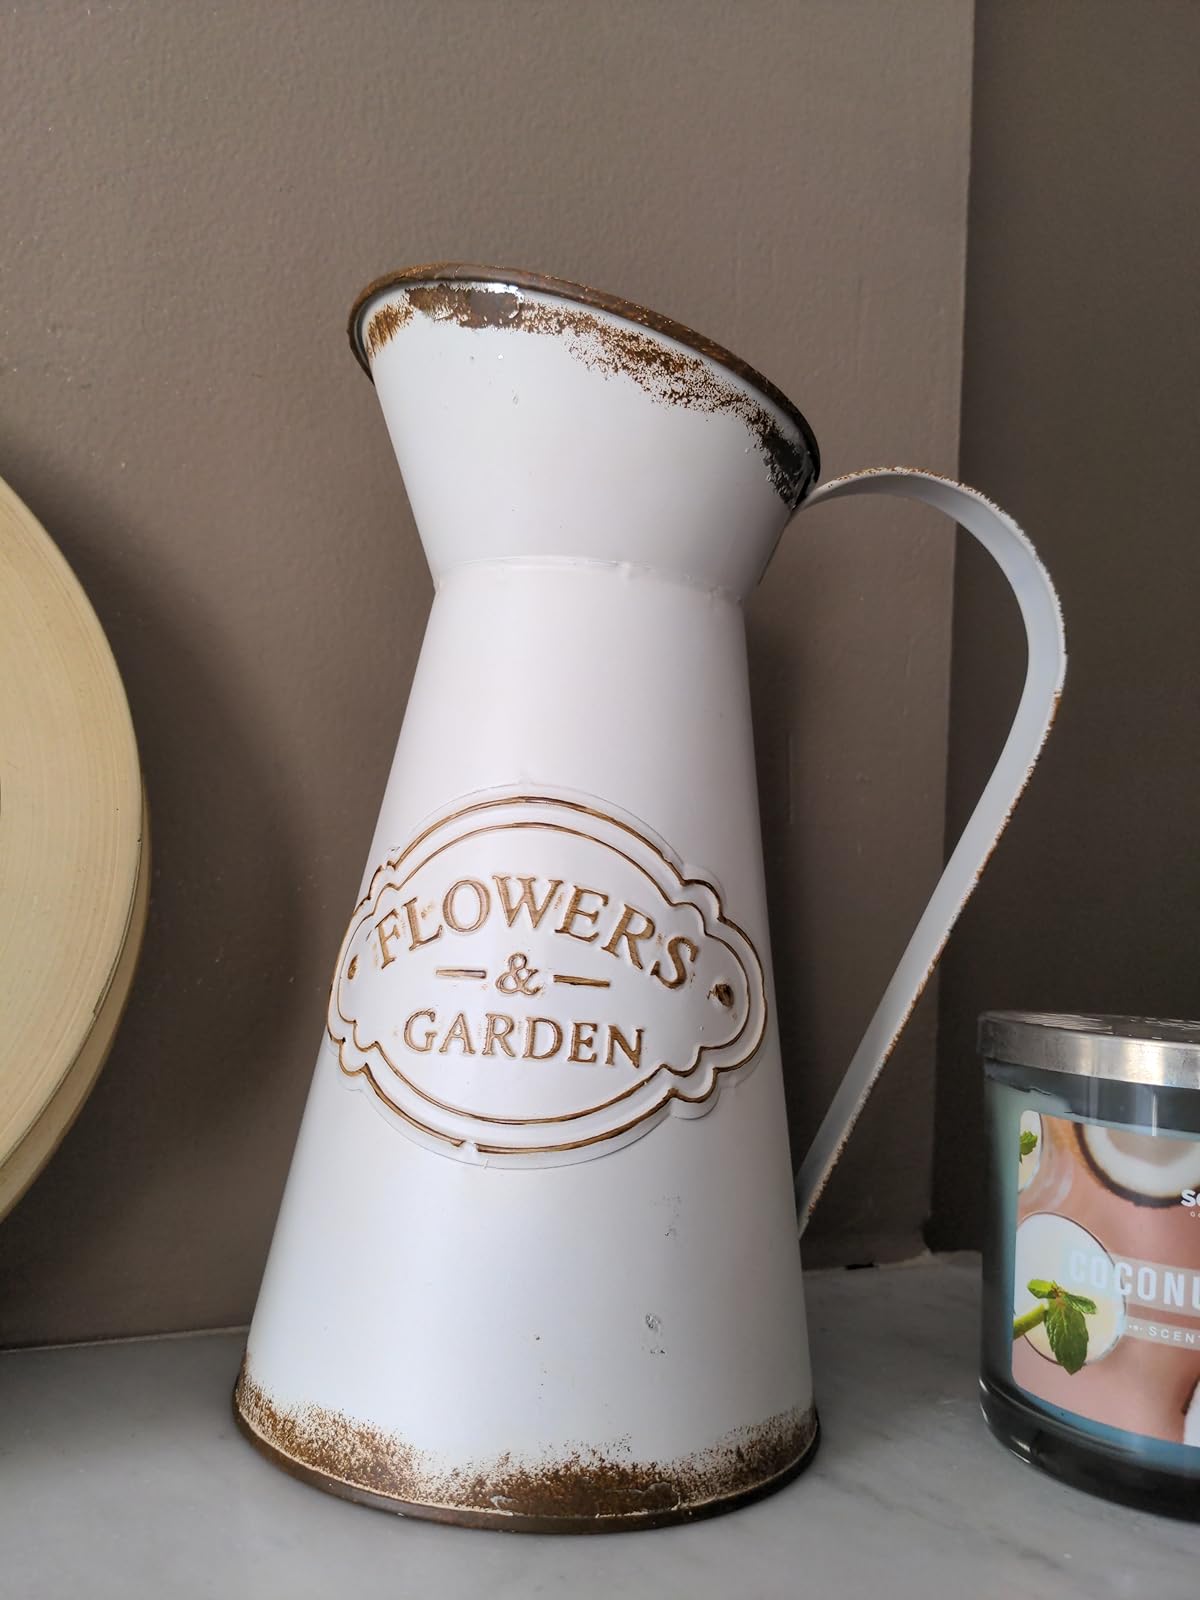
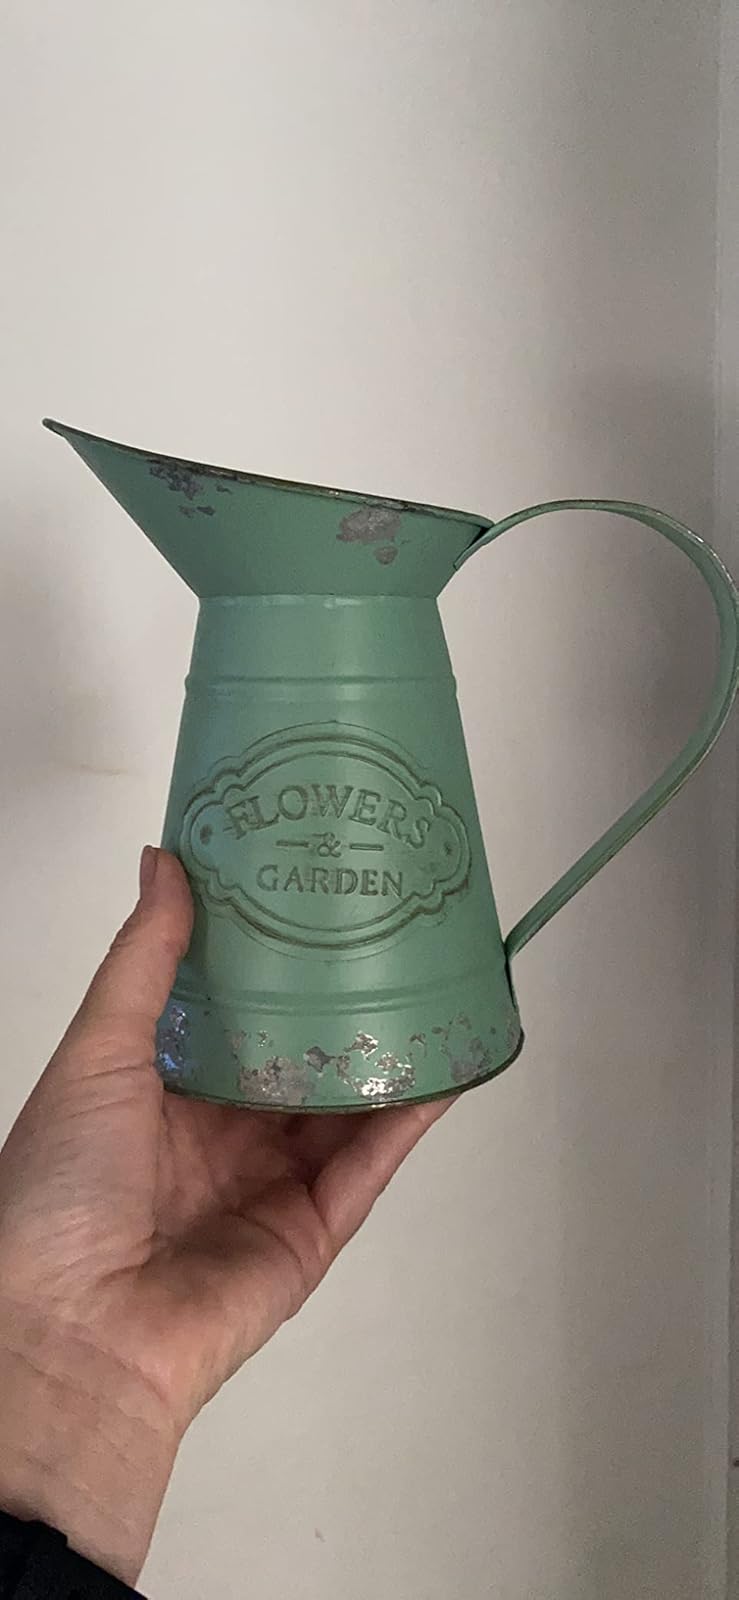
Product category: vase
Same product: no